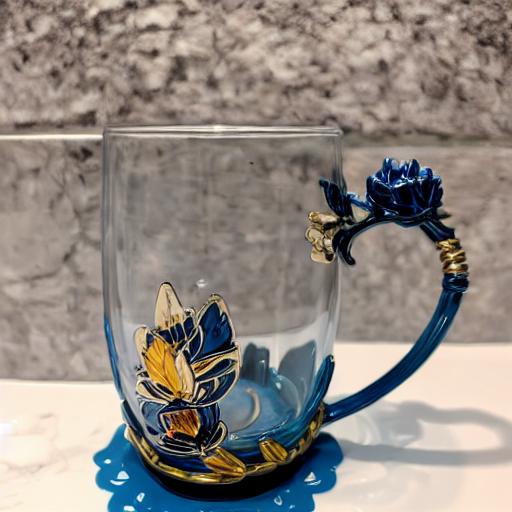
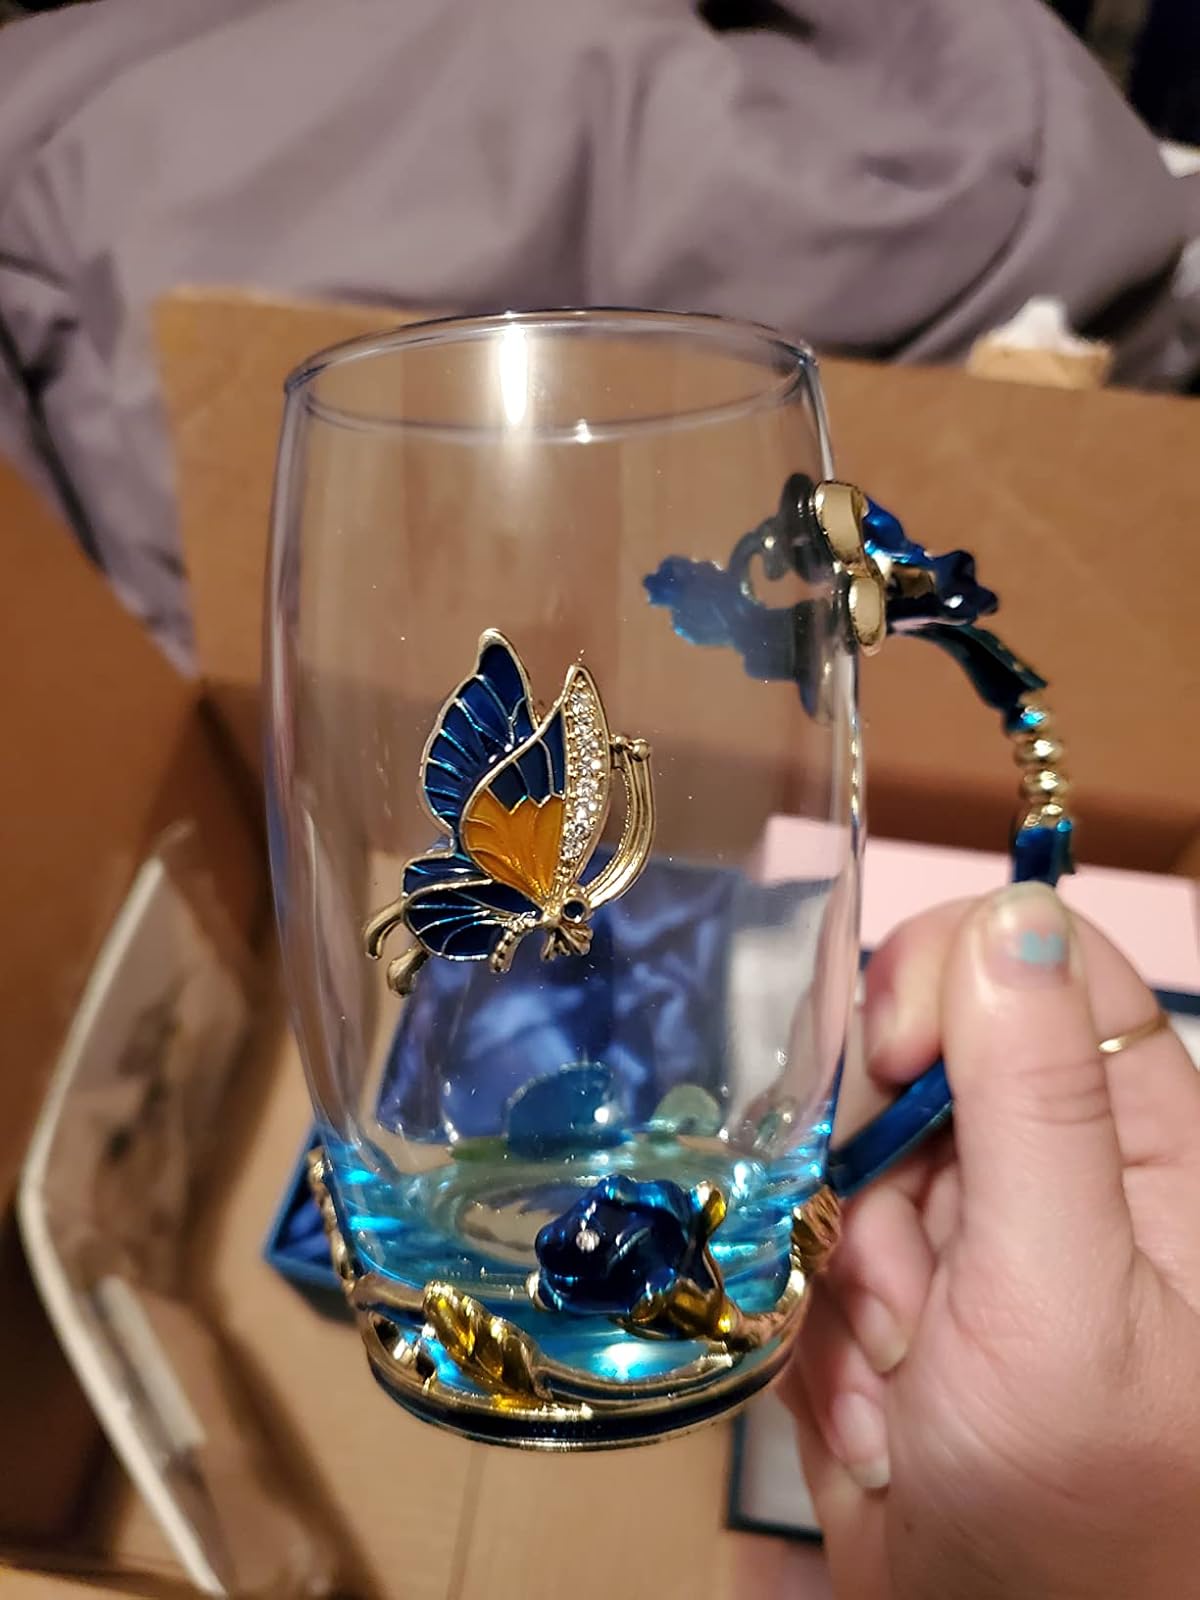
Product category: items_mug
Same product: no